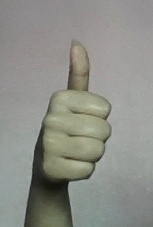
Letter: aleff